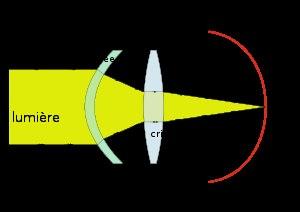
L'œil humain est l'organe de la vision de l'être humain ; il lui permet de capter la lumière, pour ensuite l'analyser et interagir avec son environnement. L'œil humain permet de distinguer les formes et les couleurs.